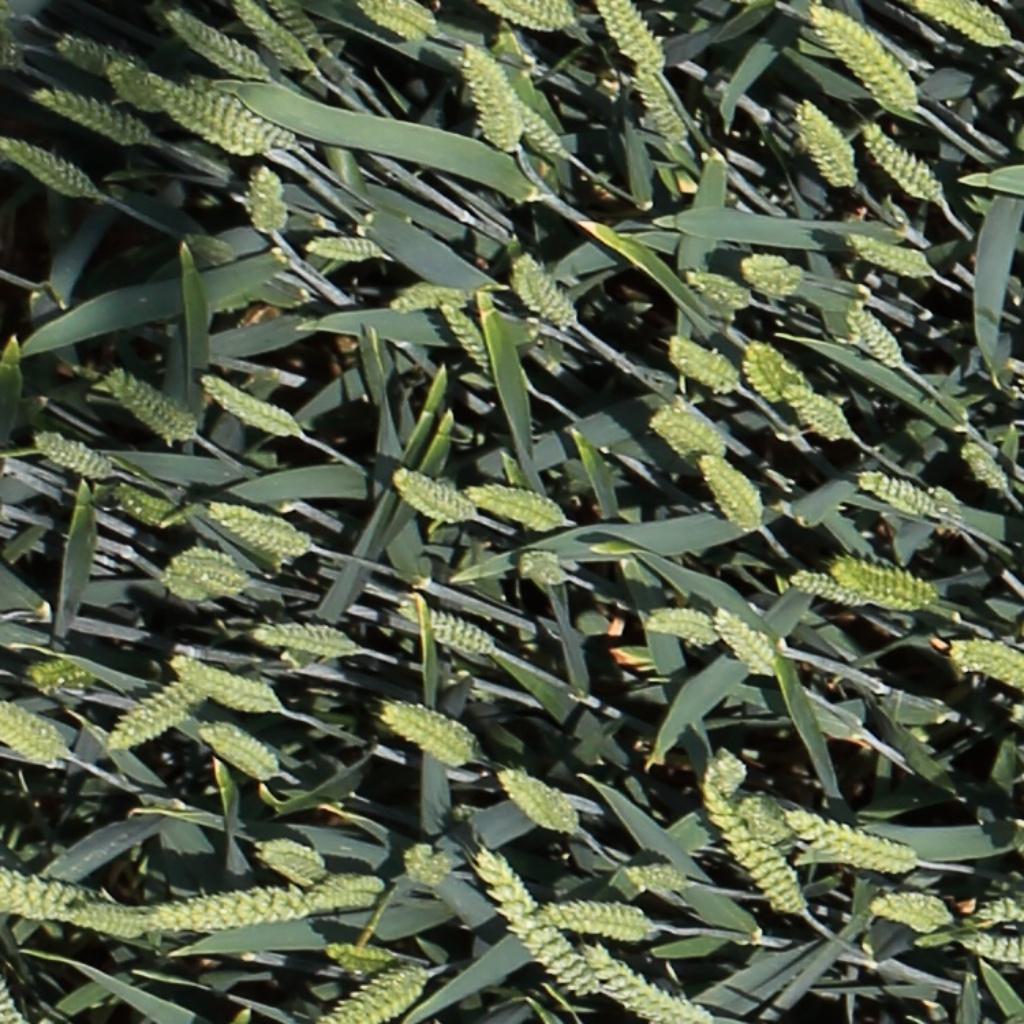
Country: Switzerland
Location: Usask
Wheat development stage: Filling